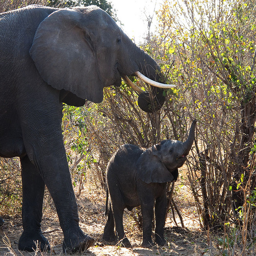
A mother and baby elephant eating foliage off a bush.
Two elephants, one large and one small, standing by some greenish trees.
An adult and baby elephant forage for food in a leafy bush.
An elephant is grazing with its offspring in nature.
A mother and baby elephant eating branches from a bush